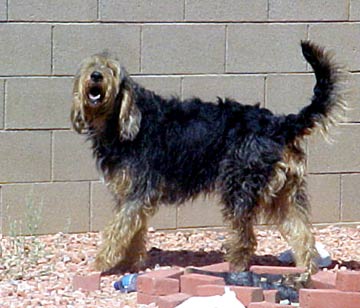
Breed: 217-n000014-otterhound